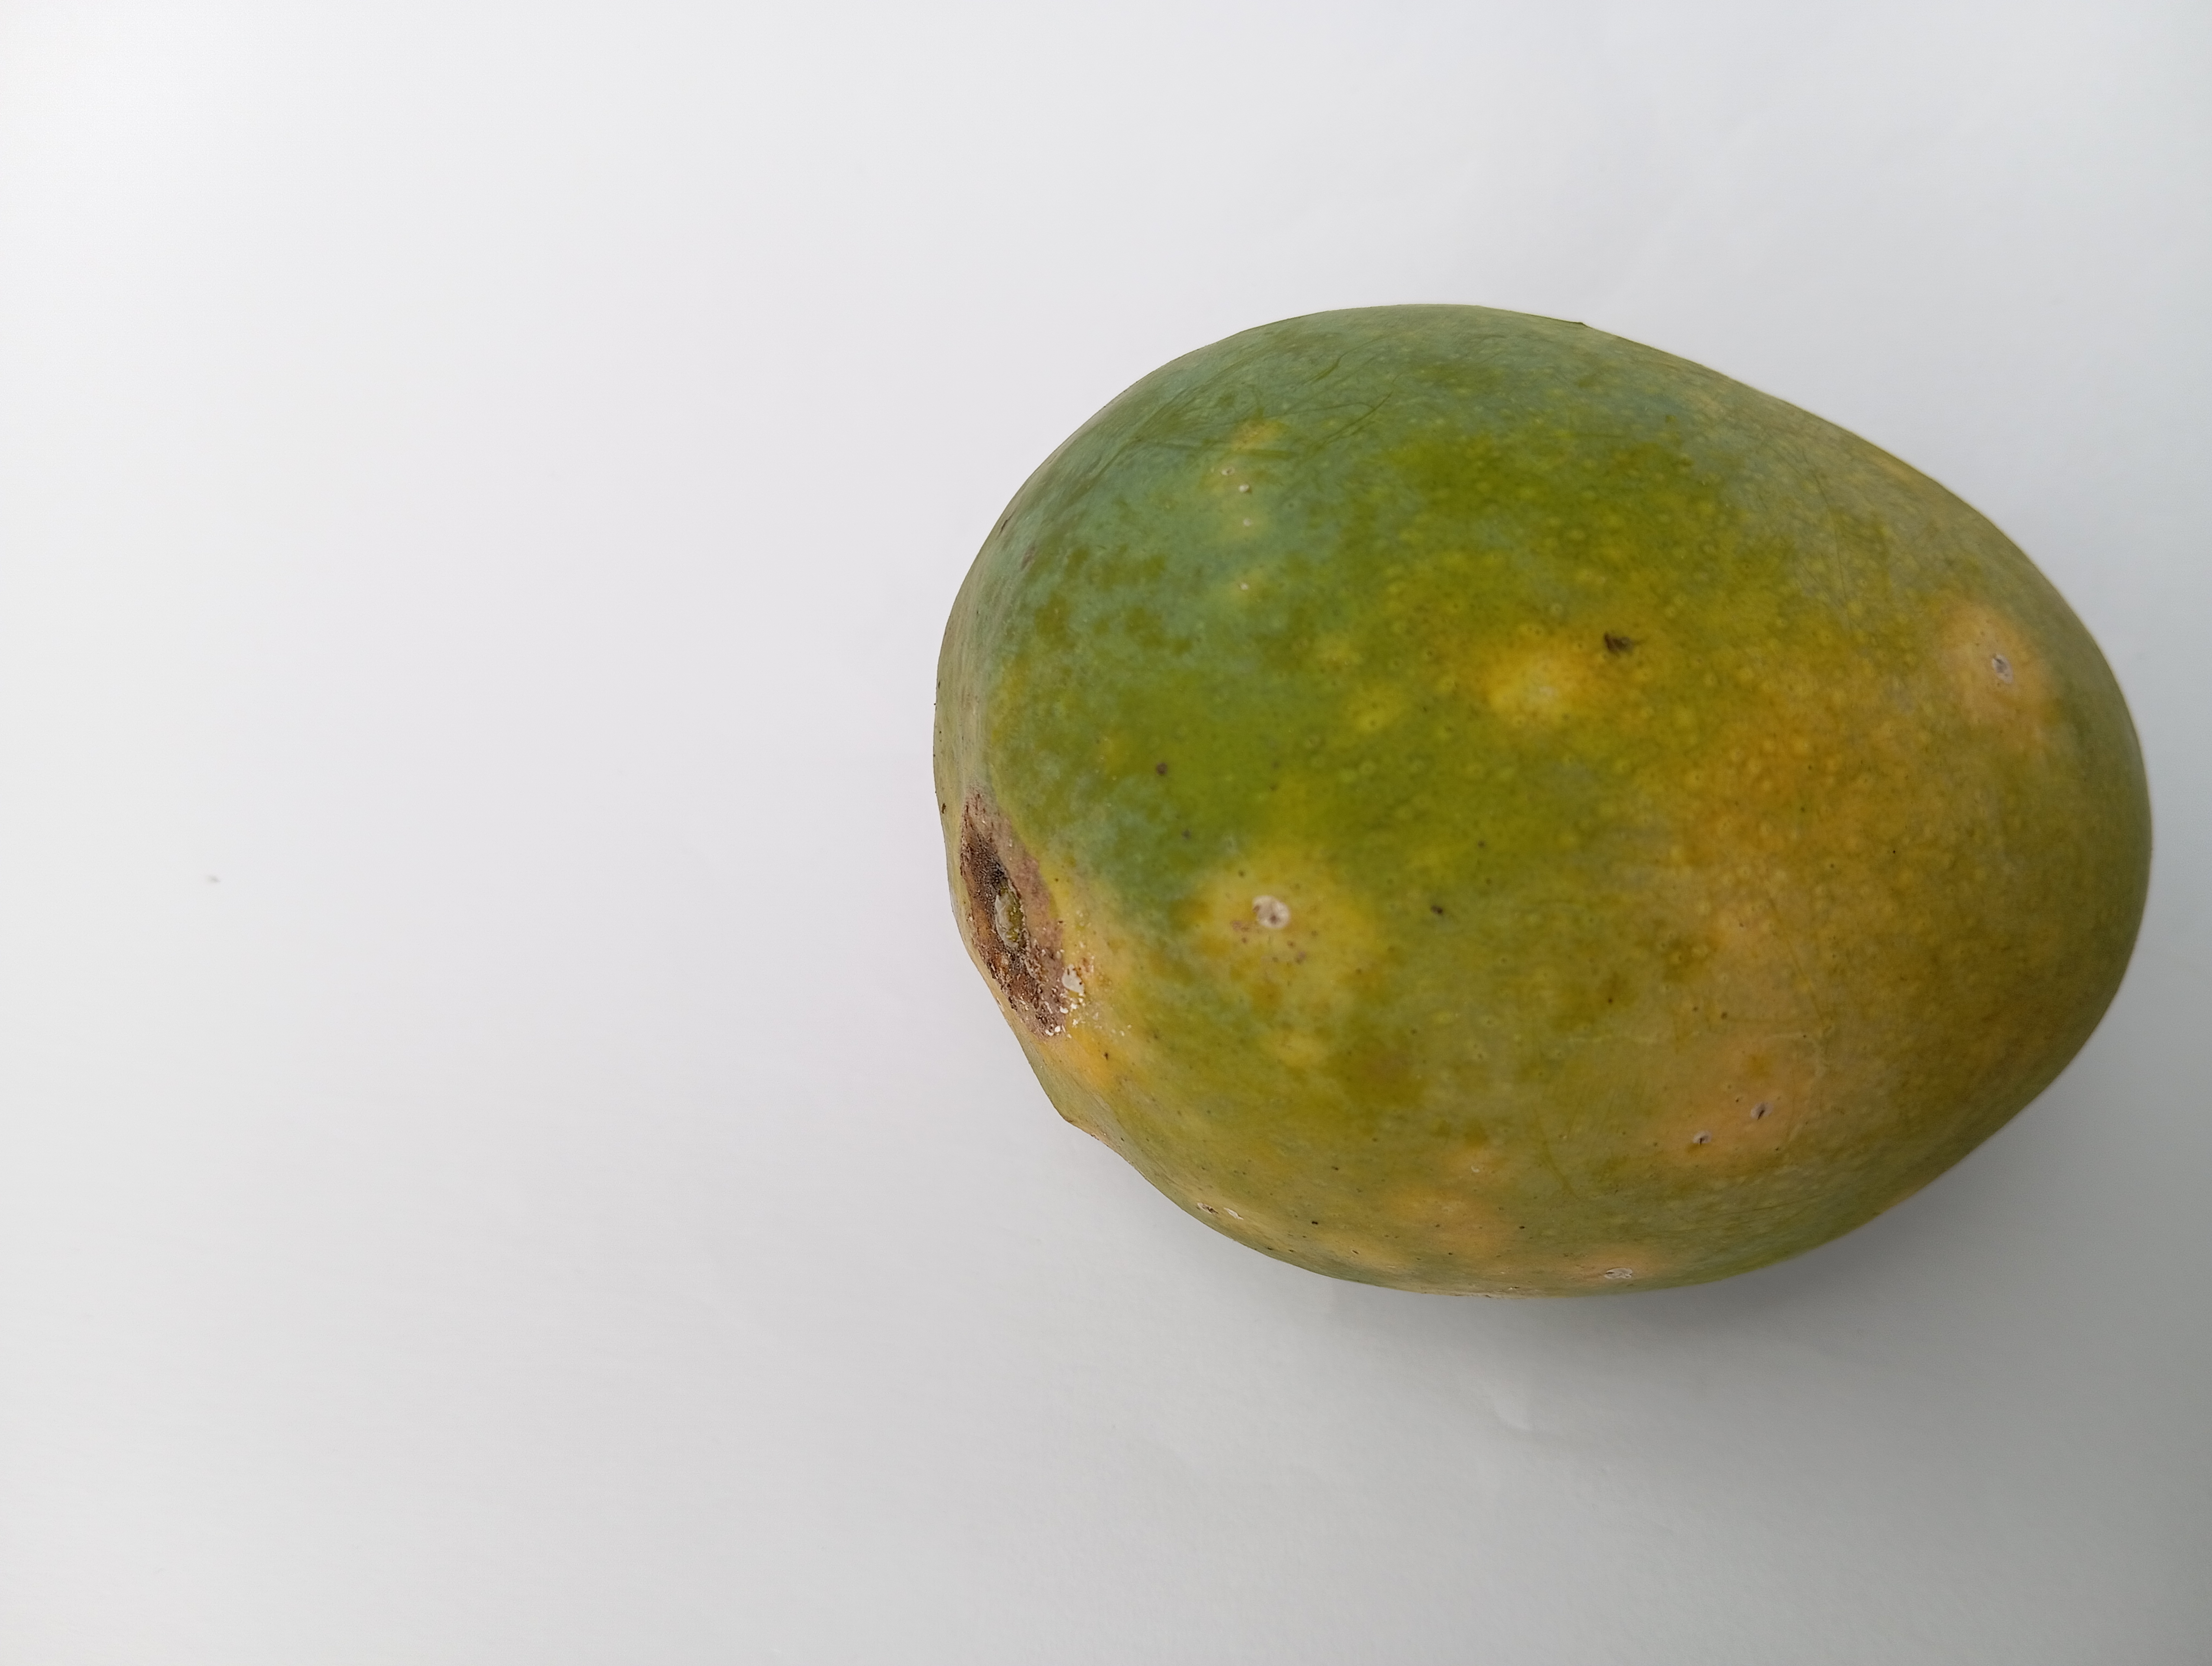
Mango variety: Himsagar